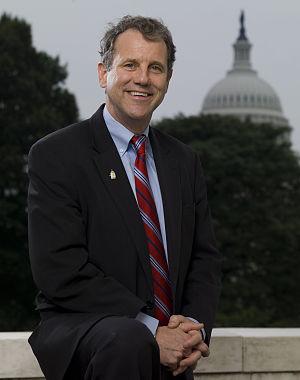
L'Ohio est un État du Midwest des États-Unis. Peuplé d'environ 11 500 000 habitants, situés notamment dans ses trois plus grandes villes, il est le 7ᵉ État le plus peuplé du pays. Il est bordé par la Pennsylvanie à l'est, le Michigan et le lac Érié au nord, l'Indiana à l'ouest, le Kentucky au sud et la Virginie-Occidentale au sud-est. Divisé en 88 comtés, son climat est de type continental humide, et, dans les comtés les plus méridionaux, de type subtropical humide. 96 % de la population vit en zone urbaine. Ses paysages varient entre des plaines alluviales à l'ouest et les contreforts des Appalaches, dont les monts Allegheny. L'Ohio est également parcouru par des cours d'eau alimentant le bassin du Saint-Laurent ou du Mississippi.
Sherrod Campbell Brown, né le 9 novembre 1952 à Mansfield, dans l'Ohio, est un homme politique américain, membre du Parti démocrate, il est sénateur de l'Ohio au Congrès des États-Unis depuis 2007.